Tiki culture

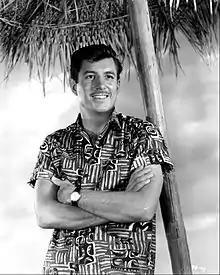
Typical "Hawaiian shirt" worn by Anthony Eisley on "Hawaiian Eye" in 1961

James Michener won the 1948 Pulitzer Prize for his collection of short stories, "Tales of the South Pacific", which in turn was the basis for "South Pacific", the 1949 musical by Rodgers and Hammerstein that included the song "Bali Ha'i" about a mystical tropical island. The Bali Hai restaurant opened a few years later on San Diego's Shelter Island, introducing its faux-tiki mascot and signature cocktail, the Mr. Bali Hai.